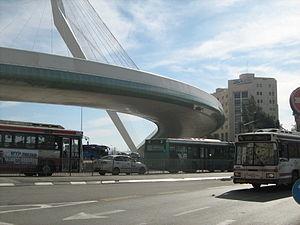
Le Pont de Cordes, est un pont situé à proximité de l'entrée la plus fréquentée de Jérusalem en Israël, dans le quartier de Kiryat Moshe. Le pont est utilisé par le tramway hiérosolymitain en provenance de la périphérie de la ville vers le centre. Est également intégrée au pont une passerelle de verre permettant aux piétons de rejoindre depuis Kiryat Moshe, la gare routière centrale.